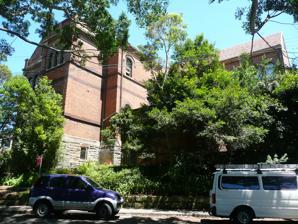
Building: Woollahra Public School
Country: Australia
Year built: 1879
Public, co-educational, day school in Sydney, New South Wales, Australia Woollahra Public School Woollahra Public School Address Forth Street, Woollahra Sydney , New South Wales Australia Coordinates 33°53′11″S 151°14′28″E / 33.88639°S 151.24111°E / -33.88639; 151.24111 Information Type Public , co-educational , day school Established 1879 Principal Nicole Molloy Teaching staff 55 Enrollment 700 (K–6) (2014) Campus Metropolitan ( Woollahra ) Website woollahra-p.schools.nsw.gov.au/ Woollahra Public School , (previously known as Woollahra Demonstration School ), is a main school located in the eastern suburbs of Sydney , Australia , in the suburb of Woollahra , near Edgecliff. Description Though accepting students from Kindergarten to Year 6, Woollahra Public has for some time offered education for selected students in the academic area. These are called opportunity classes . Each Opportunity Class holds 30 students. Woollahra Public is one of the oldest public schools in Sydney, having opened in 1878. It was designed by W. Kemp and J. Wigram, and is listed on the Register of the National Estate . It celebrated its centenary in 1978 and a time capsule was buried in the grounds. History Woollahra Public School was formally opened in 1879 with 300 children enrolled into three rooms. In 1891, extensions to the building were completed, and the enrolment was 1200. The school was changed to Woollahra Superior Public School to cater for the older and more senior students. Since the 1930s, Woollahra has offered the Opportunity (OC) classes, catering for intellectually gifted children in the Eastern Suburbs. In 1961, due to their contribution to teacher education, the school's name was changed to Woollahra Demonstration School, but was changed back to Woollahra Public School as the Alexander Mackie Teachers College moved to Oatley in 1979, detaching their teaching program with the school's. In 1978, a mural was painted on the old School Hall, featuring Central Australia's Olga Mountains, to celebrate its centenary. Notable alumni Lana Cantrell – singer Sir John L. Carrick – WWII military officer and politician Justine Clarke – actress and musician Stephen Duckett – health service manager and academic Glenn Fraser – filmmaker Deni Hines – musician and actress Anna Katzmann – judge Mouche Phillips – actress References ^ History of Woollahra PS ^ My School ACARA website , Woollahra Public School ^ Schools Website:Retrieved 10 February 2010 ^ Heritage of Australia, Macmillan Company, 1981, p.2/138 ^ History of Woollahra PS ^ Australia in Sydney , The Australian Women's Weekly, 17 May 1978 ^ "The Hon Justice Anna Katzmann – Appointment" (PDF) . (2010 Winter) Bar News: Journal of the NSW Bar Association 129.